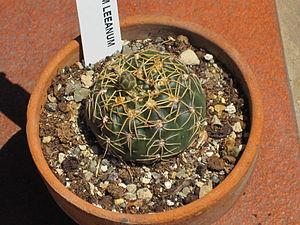
Gymnocalycium est un genre de la famille des cactus composé de 70 espèces environ.